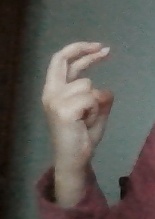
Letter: zay